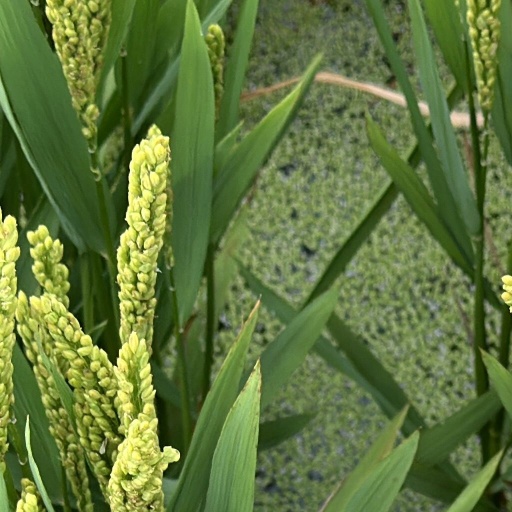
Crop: rice